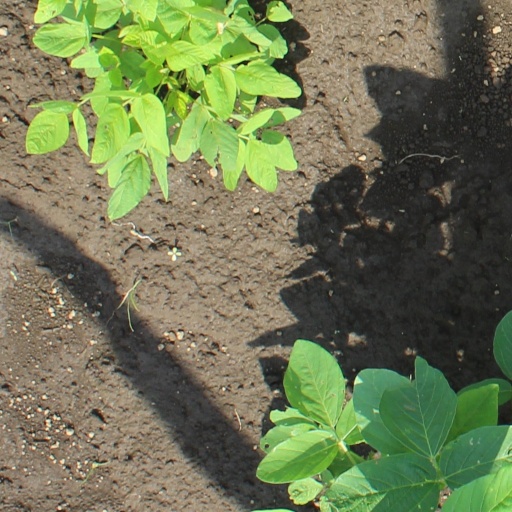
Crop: soybean